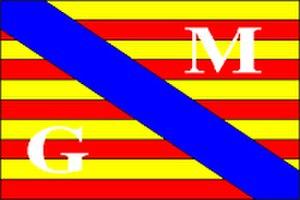
Meeuwen-Gruitrode est une ancienne commune néerlandophone de Belgique située en Région flamande dans la province de Limbourg.